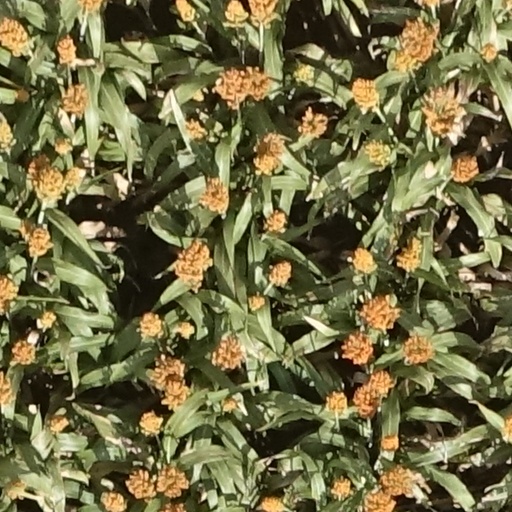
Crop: sorghum